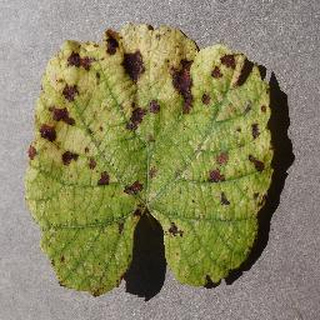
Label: grape_leaf_blight